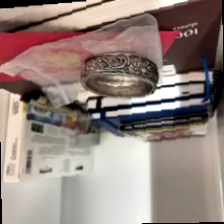
Label: has bracelet mod